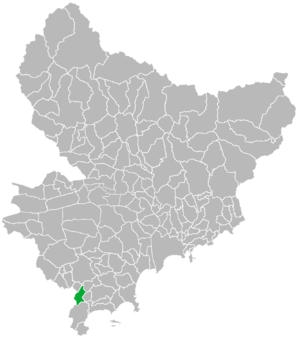
Situation de PEGOMAS dans le département des Alpes Maritimes
Pégomas est une commune française située dans le département des Alpes-Maritimes, en région Provence-Alpes-Côte d'Azur.